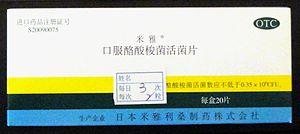
Clostridium butyricum est une espèce de bactéries en forme de bâtonnet droit ou légèrement incurvé, gram positif, avec une endospore subterminale.